Mathias Alten

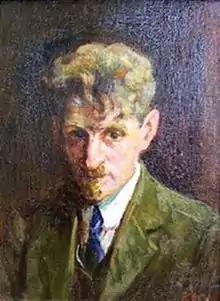
Alten self-portrait

Mathias Joseph Alten (February 13, 1871 – March 8, 1938) was a German-American impressionist painter active in Grand Rapids, Michigan.